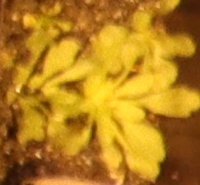
Label: Horseweed